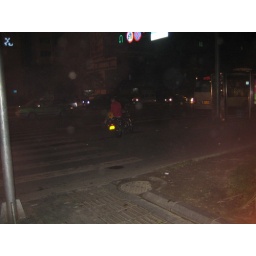
This guy was just sitting on his motorcycle getting ready to have a nap in a very busy intersection.